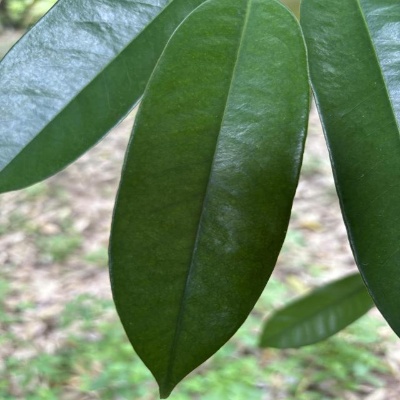
Label: Leaf_Healthy